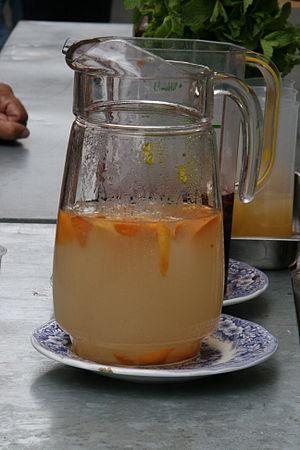
Yom Kippour, également appelé le Jour du Grand Pardon, est un jour saint du judaïsme.